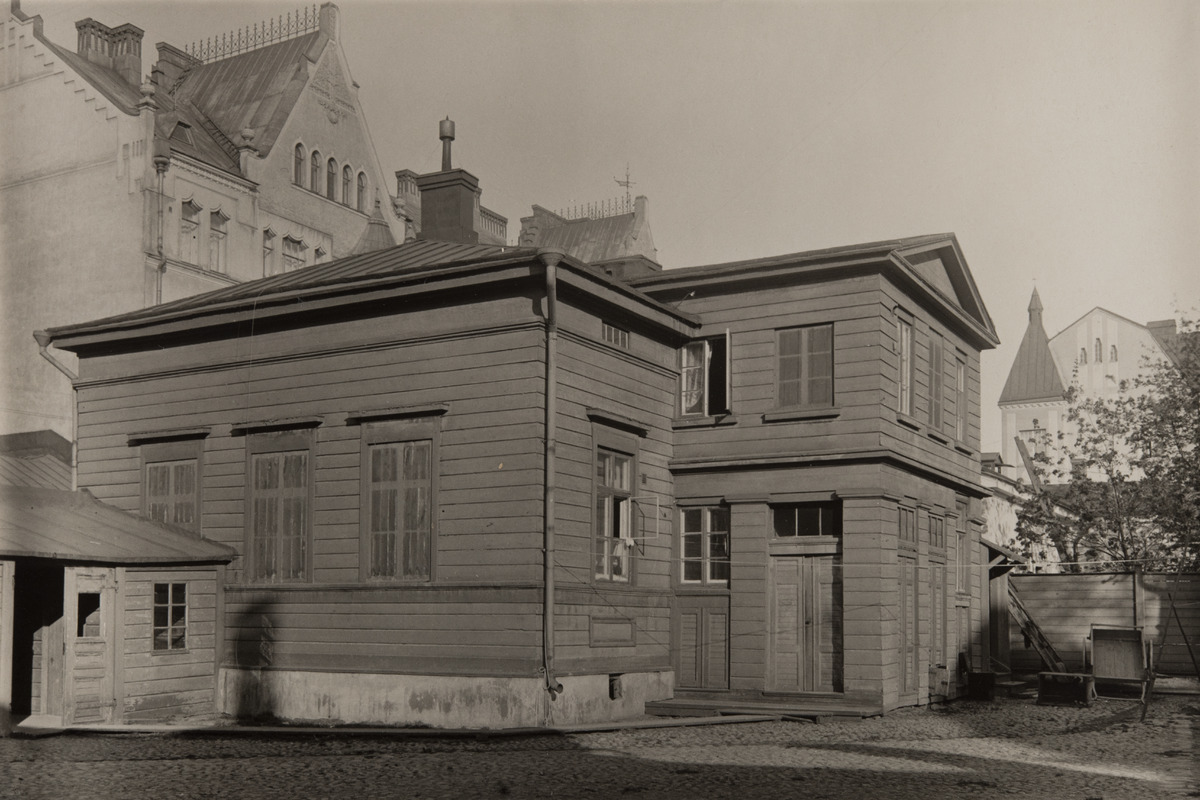
Fredrikinkatu 26 - Bulevardi 24 sisäpiha, taustalla Fredrikinkatu 35
sisällön kuvaus: Fredrikinkatu 26 - Bulevardi 24 sisäpiha, taustalla Fredrikinkatu 35. mustavalkoinen
Kuvaaja: Heimbürger M. fru, valokuvaaja
Ajankohta: kuvausaika 1911 ennen
Paikka: Suomi, Uusimaa, Helsinki, Kamppi Helsinki, Fredrikinkatu 26, 35. Bulevardi 24
Aiheet: pihat, sisäpihat, rakennukset, puurakennukset, asuinrakennukset